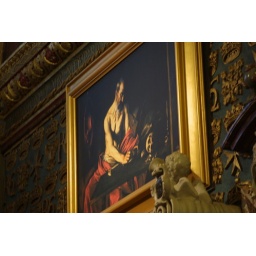
It's quite peculiar; instead of stained glass windows the cathedrals in Malta have masterpiece works of art.